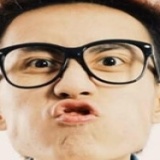
ca sĩ Lynk Lee